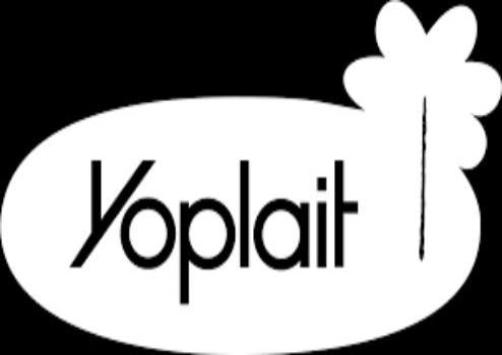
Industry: Leisure